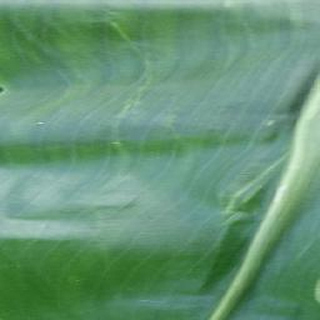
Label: healthy_corn